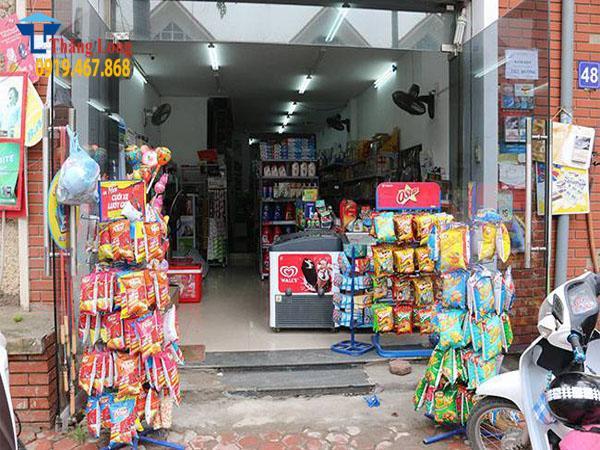
có nhiều kệ hàng xuất hiện bên trong cửa hàng tạp hoá